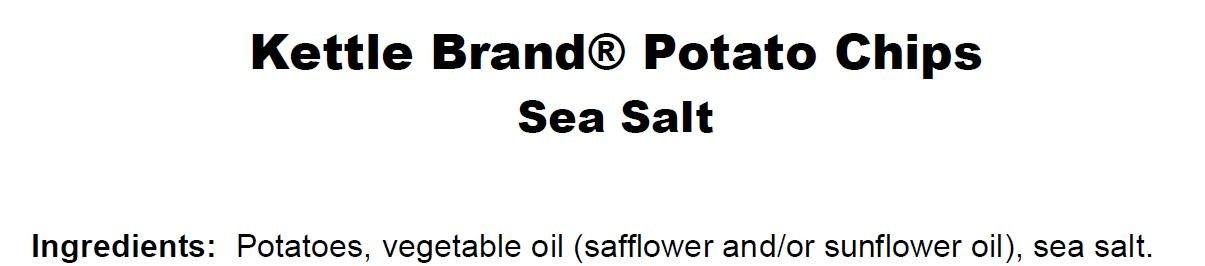
Item Name: Kettle Foods Chip Pto Ntrl Lit Salt
Bullet Point 1: Gluten Free, All-natural, non-GMO, No trans fats, NO MSG, no artificial colors or flavors
Bullet Point 2: No list of ingredients you can't pronounce delicious baked potato chips!!!!!!!!!
Bullet Point 3: In fact, we're the first potato chip to be verified by the Non-GMO Project.
Bullet Point 4: We cook real, unpeeled potatoes in small batches for a superior taste and a signature crunch.
Bullet Point 5: Only the freshest, all-natural ingredients
Product Description: We're The Real Kettle Chips. Why? Because we've been making great-tasting, all-natural chips since 1982. When you open a bag of Kettle Brand Potato Chips, you know you're getting real chips made with real ingredients by real people. -b- -b- Tangy mustard seeks LOVE at first bite...Dijon mustard is sophisticated and a bit snooty. Honey is smooth, sweet and a little wild. But when they come together, sparks fly. Yes, we know, we’re talking about potato chips here. But take a bite of these sweet, savory lovelies and you just might fall in love. We sure did.
Value: nan
Unit: None

Price: 6.3